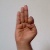
The image shows a hand gesture representing the letter 'F' in Indian Sign Language.